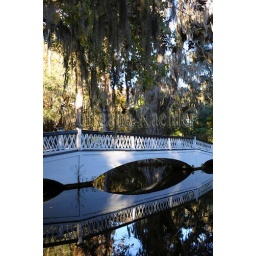
Usa, south carolina, near charleston, magnolia plantation and gardens in fall, white bridge and trees reflecting in pond